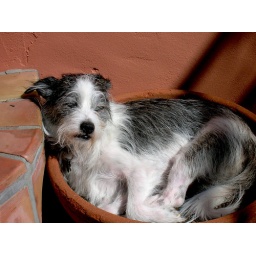
My dog loves sunning in the flower pot